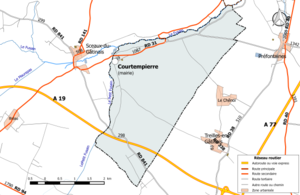
Carte du réseau routier de la commune de fr:Courtempierre.
Courtempierre est une commune française, située dans le département du Loiret en région Centre-Val de Loire.